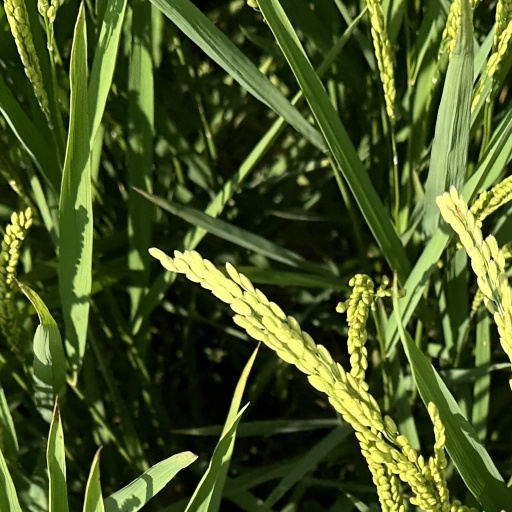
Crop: rice